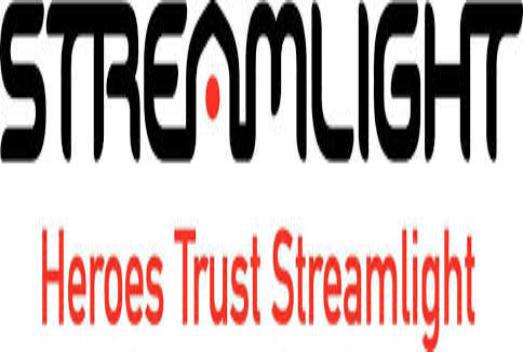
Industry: Necessities